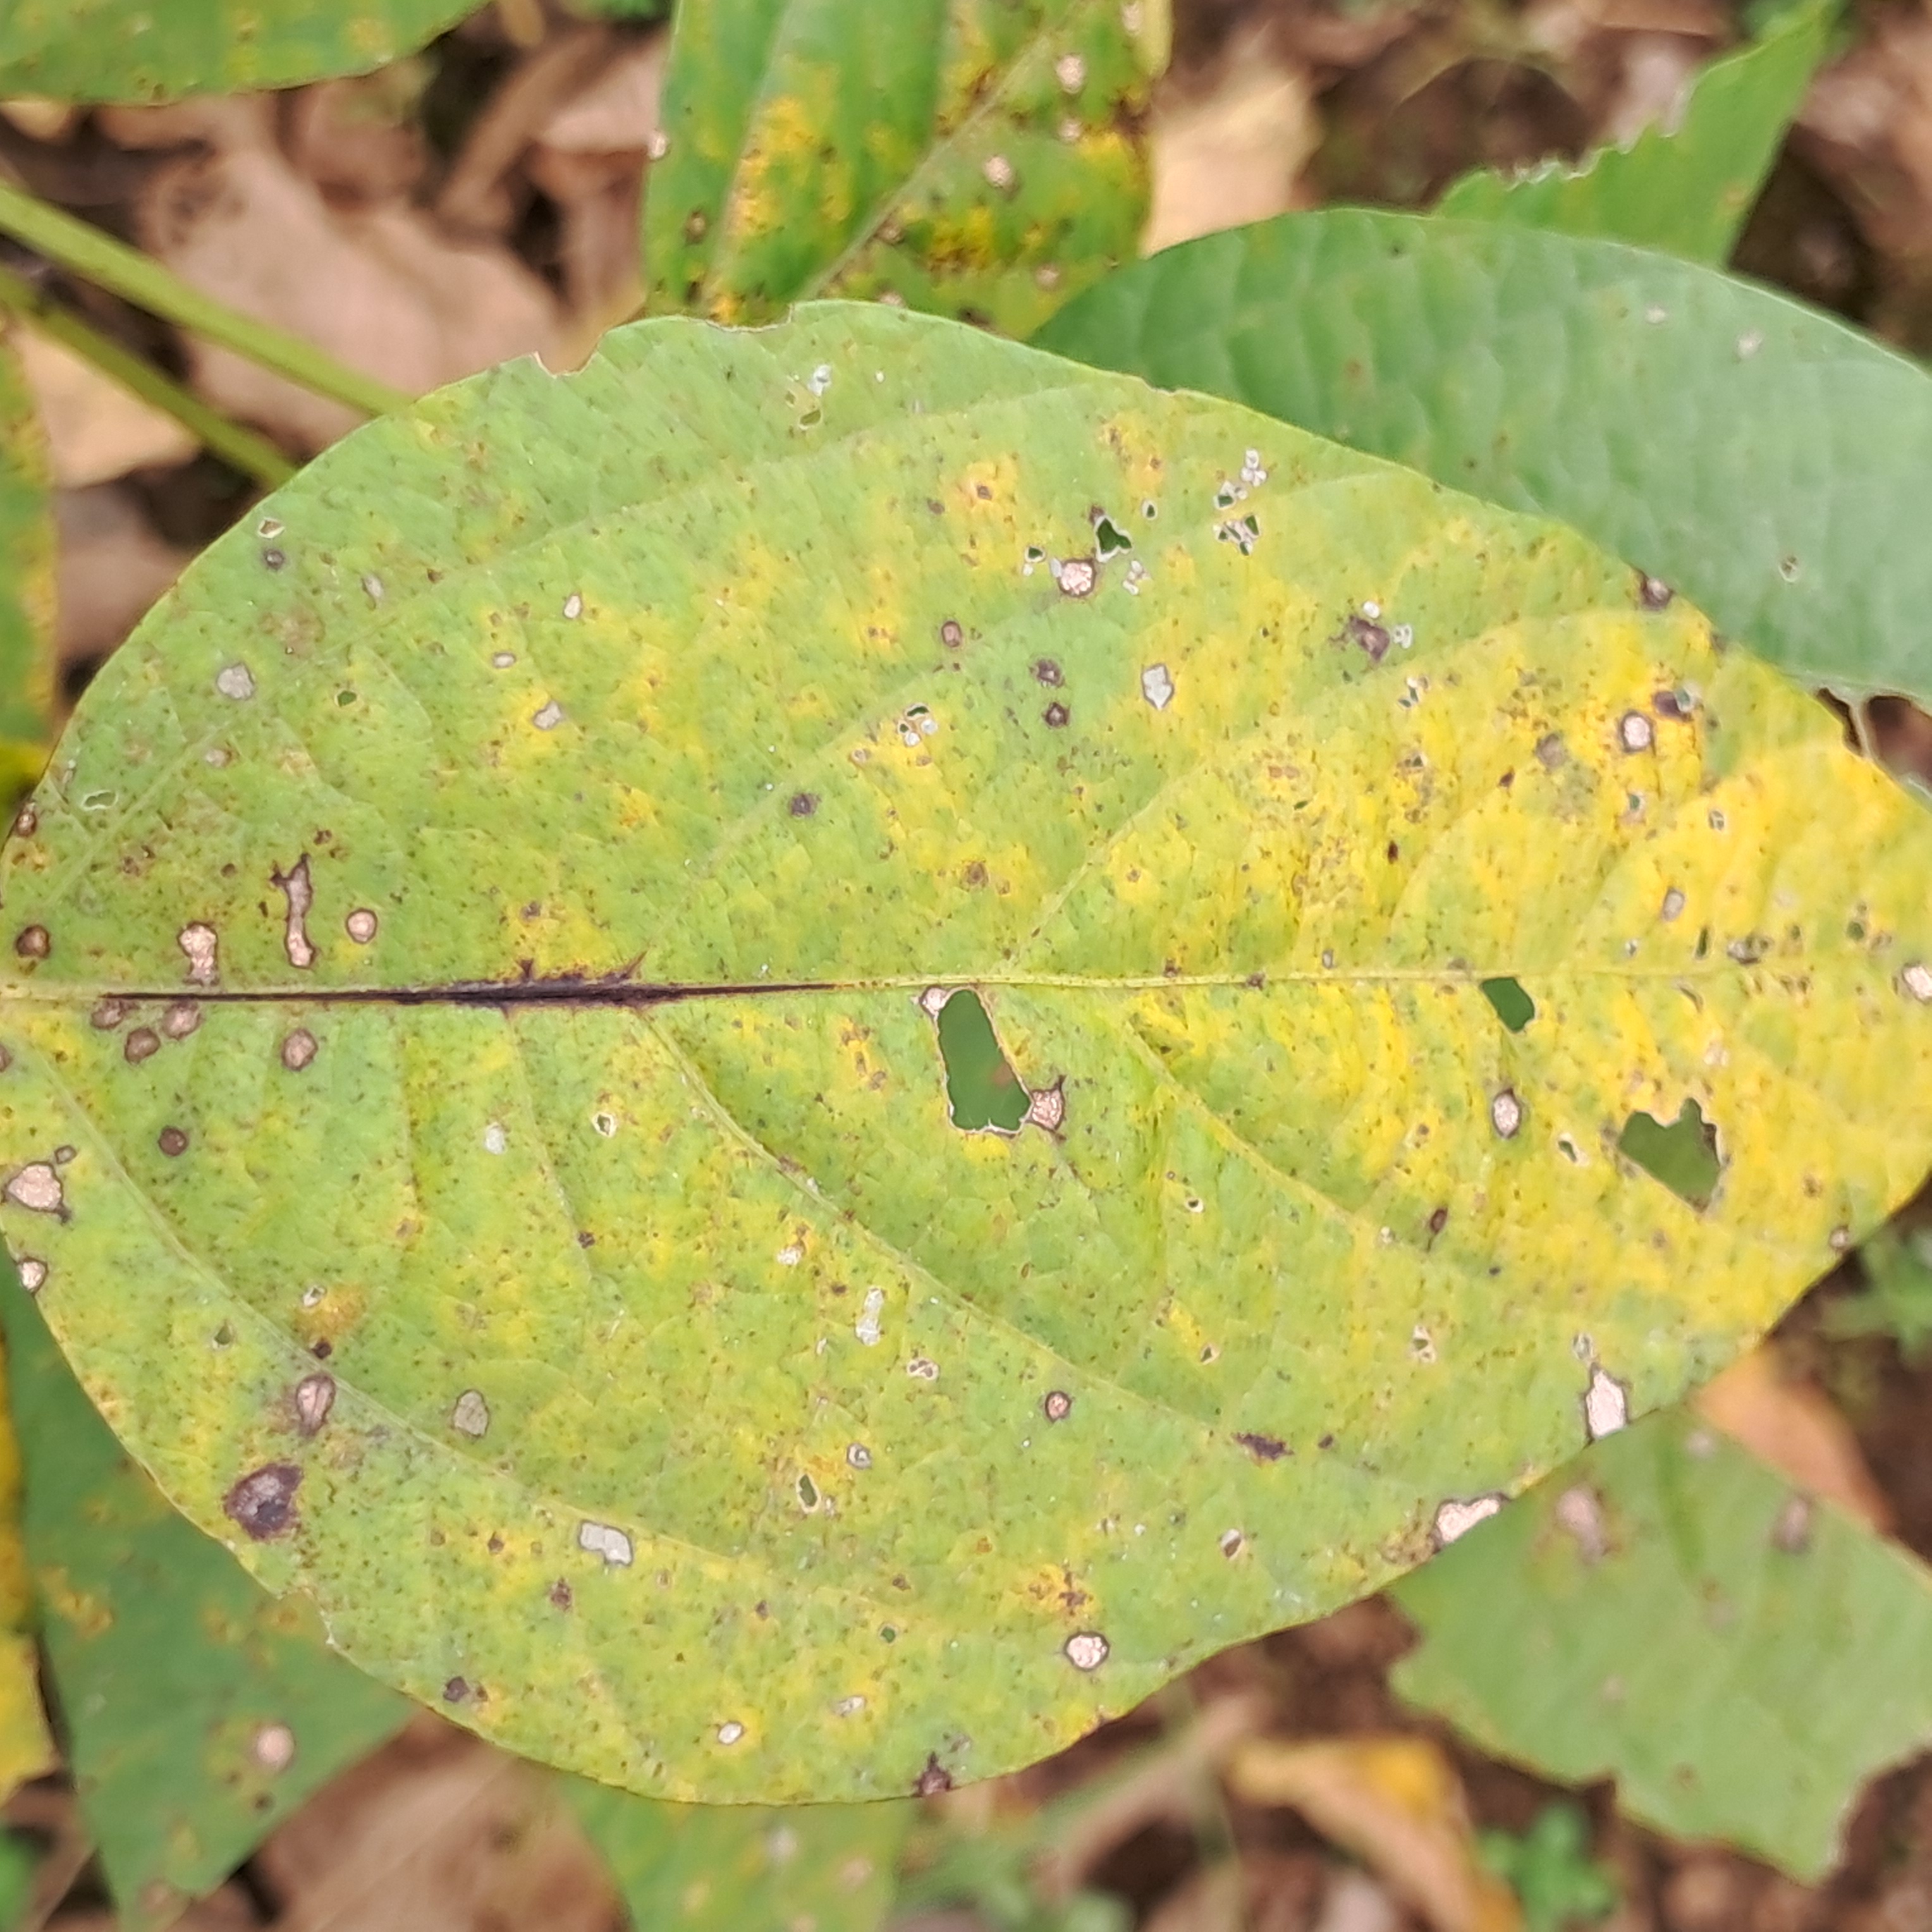
Label: Spectoria_Brown_Spot